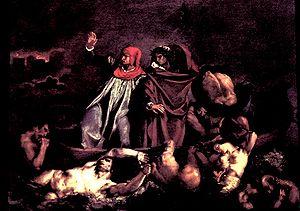
Filippo Argenti ou Filippo Cavillucci, connu aussi comme Filippo Argente, est l'un des personnages de la Divine Comédie de Dante Alighieri, il est cité dans l'Enfer - Chant VIII, v.52-53